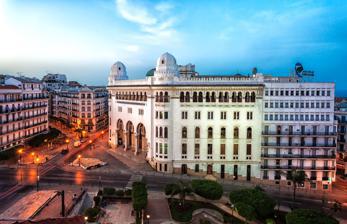
Building: Grande Poste d'Alger
Country: Algeria
Year built: 1910
Algiers Central Post Office بريد الجزائر المركزي General information Architectural style Algerian , Neo-Moorish Coordinates 36°46′23″N 3°03′34″E / 36.7731°N 3.0594°E / 36.7731; 3.0594 The Algiers Central Post Office , ( Arabic : بريد الجزائر المركزي , French : Grande Poste d'Alger ) is an office building for postal services located on Boulevard Mohamed-Khemisti , Alger Centre municipality in Algiers , Algeria . It was designed by architect Jules Voinot and Marius Toudoire and was constructed in 1910. It is Algeria's largest post office building, In 2015, the state turned it into a museum. Image Gallery See also Algérie Poste References